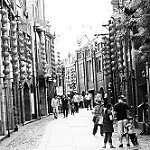
Label: B & W